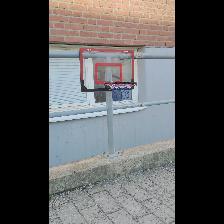
Label: NonHuman